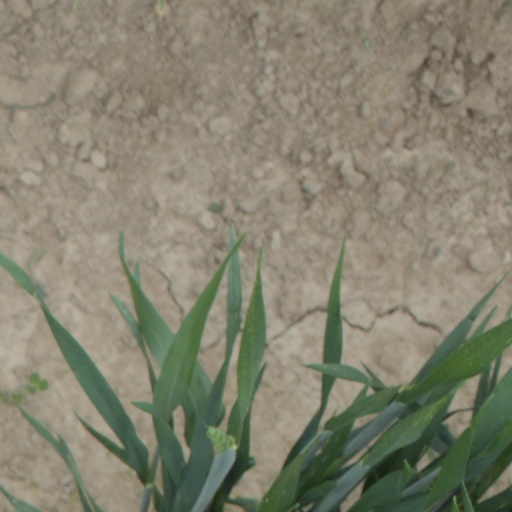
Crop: wheat